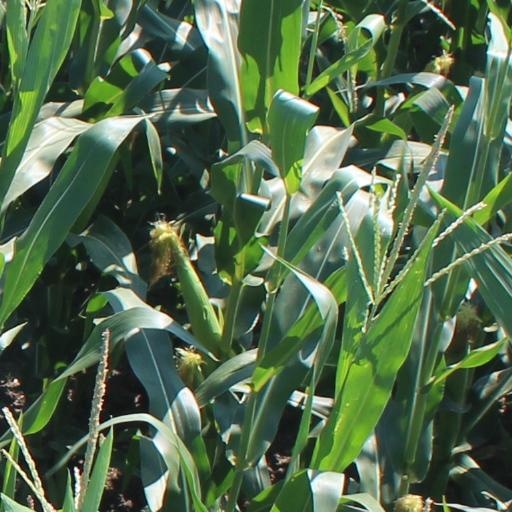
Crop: maize; corn